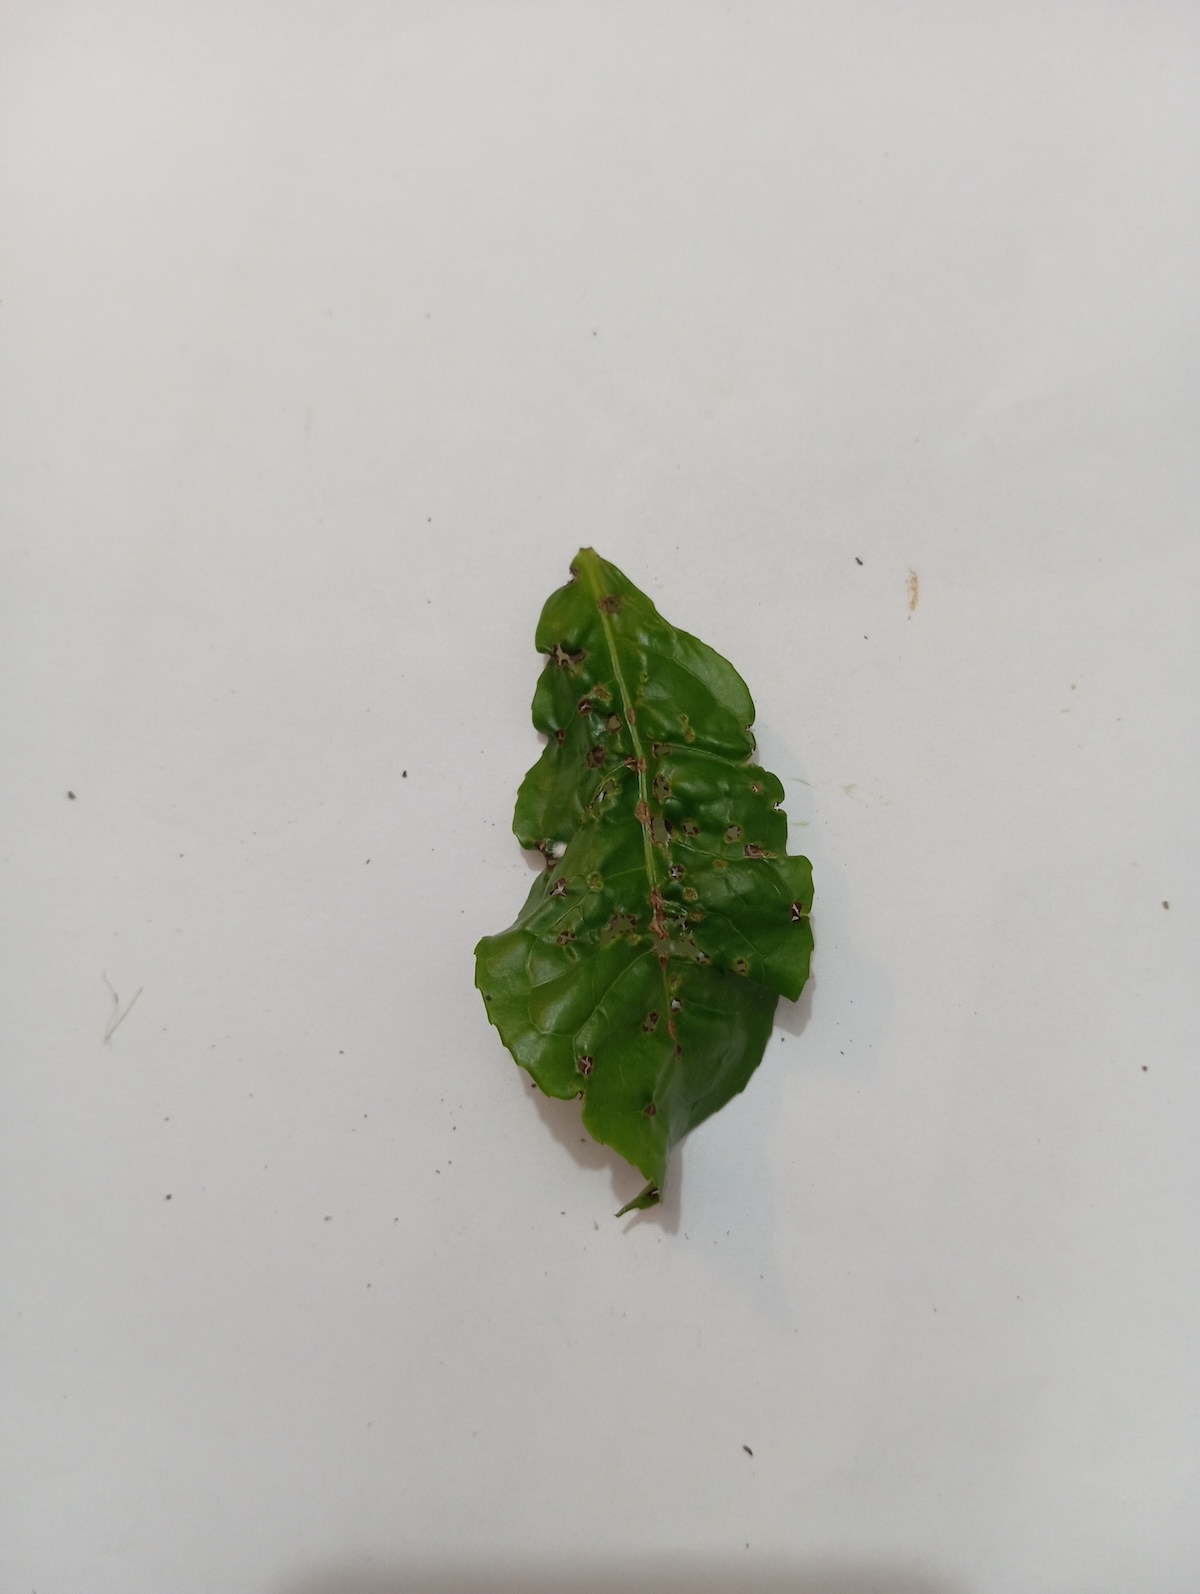
Label: Green mirid bug